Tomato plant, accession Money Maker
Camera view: vertical (180 deg); turntable rotation: 300 degrees
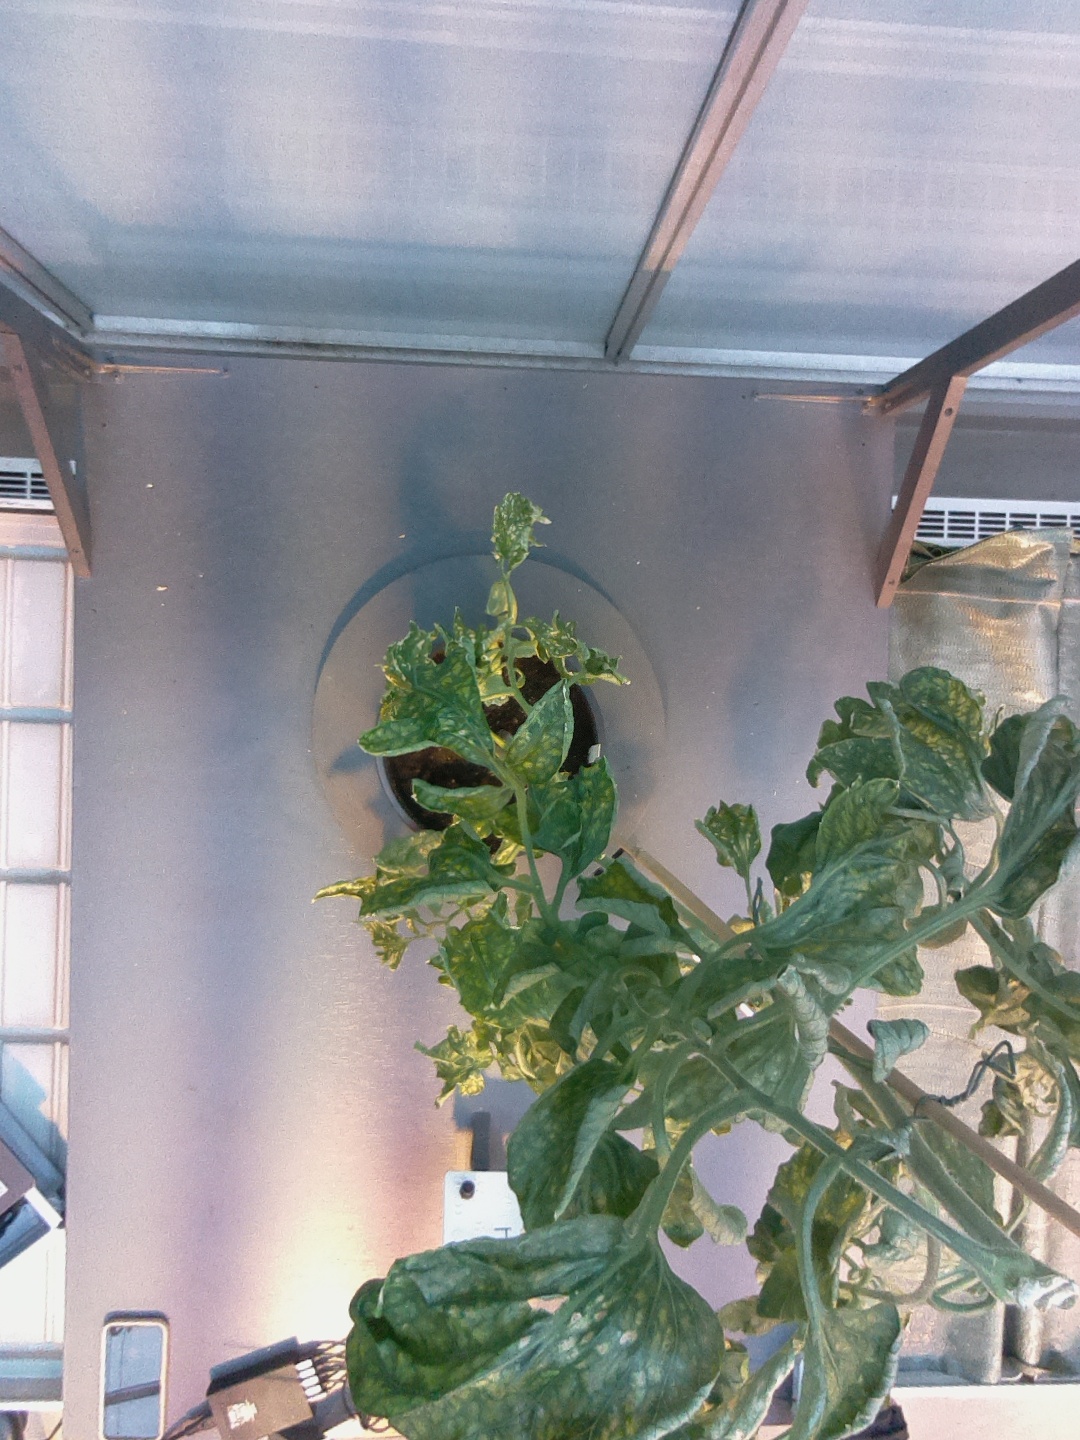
BBCH growth stage 52: 2 inflorescences visible